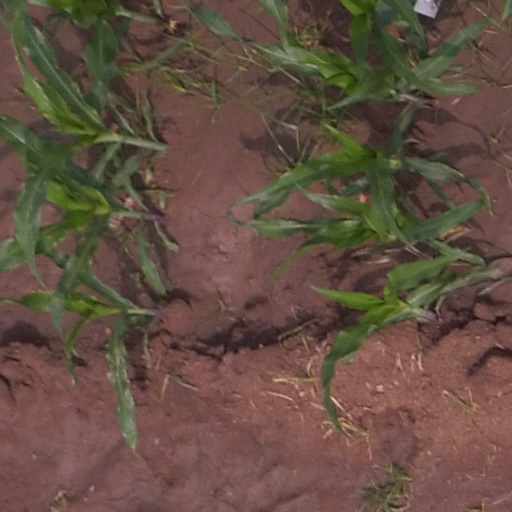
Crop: maize; corn